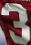
Number: 3